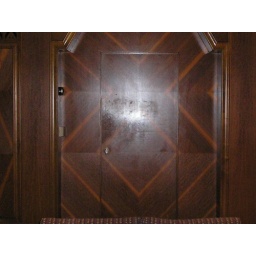
At an upper floor in the Detroit Guardian Building, an office suite with super fancy woodwork etc.